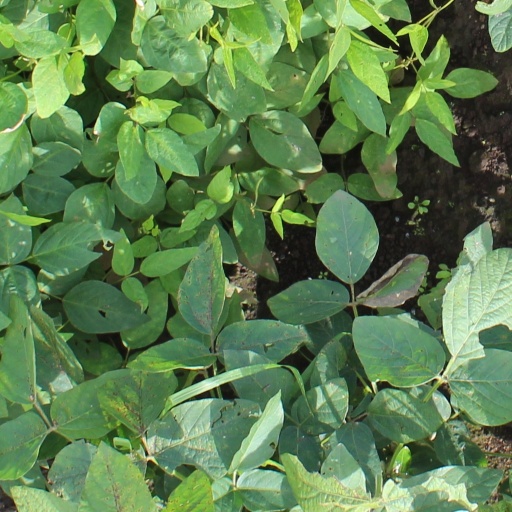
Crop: soybean